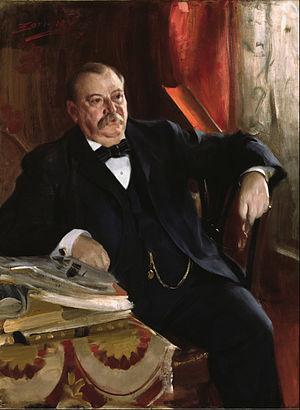
Le Parti démocrate est un parti politique américain qui s'oppose, dans le contexte du système bipartite, au Parti républicain. Il est l'une des plus grandes organisations politiques mondiales avec plus de 44 millions d'adhérents en 2017.
Stephen Grover Cleveland, dit Grover Cleveland, né le 18 mars 1837 à Caldwell et mort le 24 juin 1908 à Princeton, est un homme d'État américain, 22ᵉ et 24ᵉ président des États-Unis. Il est le seul président à avoir été élu pour deux mandats non consécutifs de 1885 à 1889 et de 1893 à 1897 et est donc le seul à être compté deux fois dans le décompte des présidents. Originaire du New Jersey, il gravit les échelons de la politique locale en devenant successivement shérif, puis maire de Buffalo et enfin gouverneur de l'État de New York. Il remporte le vote populaire aux élections de 1884, 1888 et 1892 et est le seul président démocrate élu lors de la période de domination républicaine de 1860 à 1912.